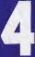
Number: 4